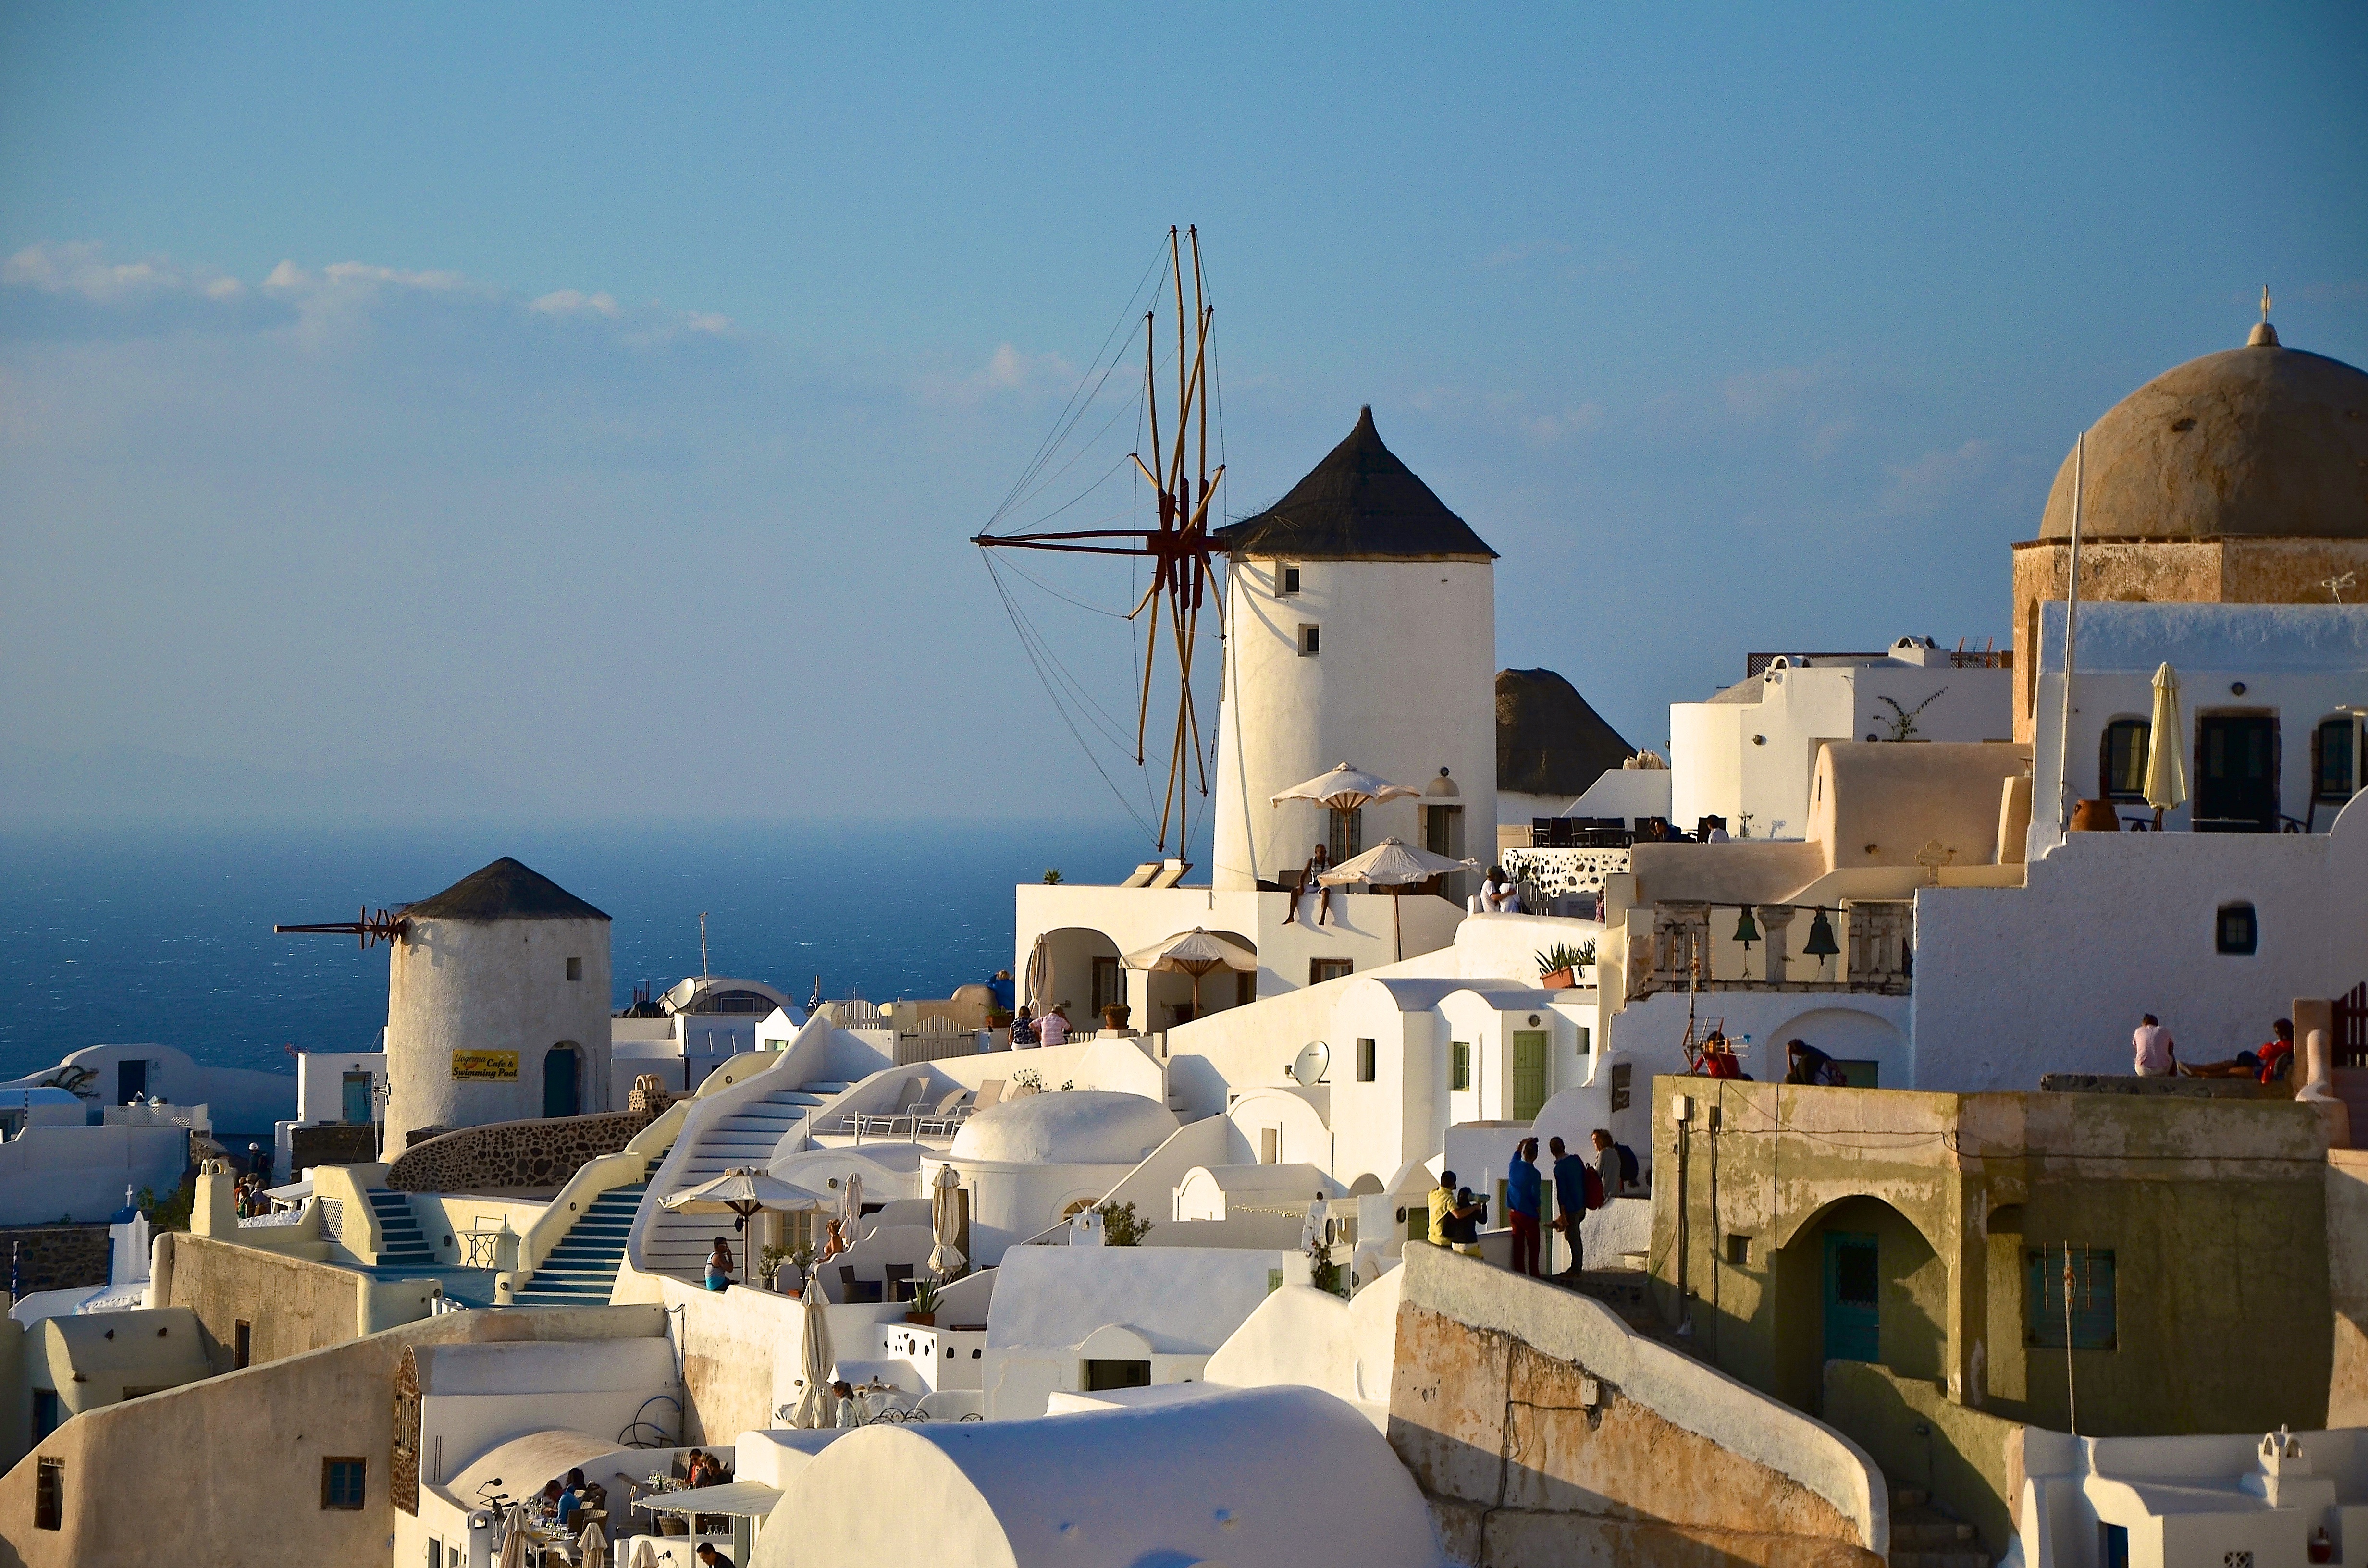
sea, coast, town, windmill, vacation, tourism, santorini, greece, human settlement